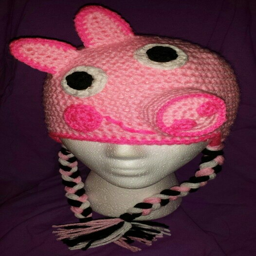
crochet inspired hat i made for my granddaughter .